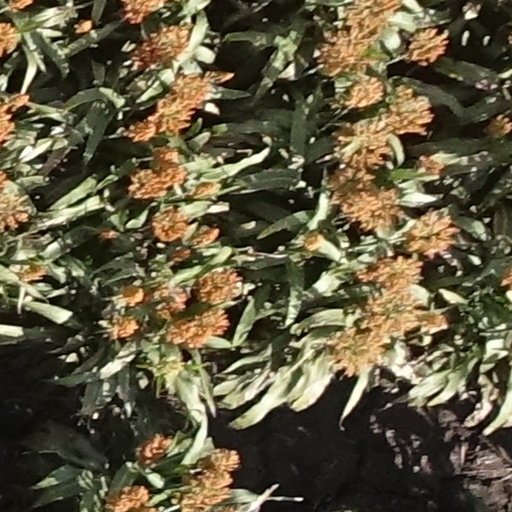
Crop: sorghum